Ryan Brooks

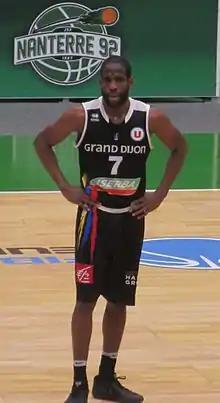
Brooks with JDA Dijon in 2017

Ryan Brooks (born April 12, 1988) is an American professional basketball player for Tigers Tübingen of the German Basketball Bundesliga.